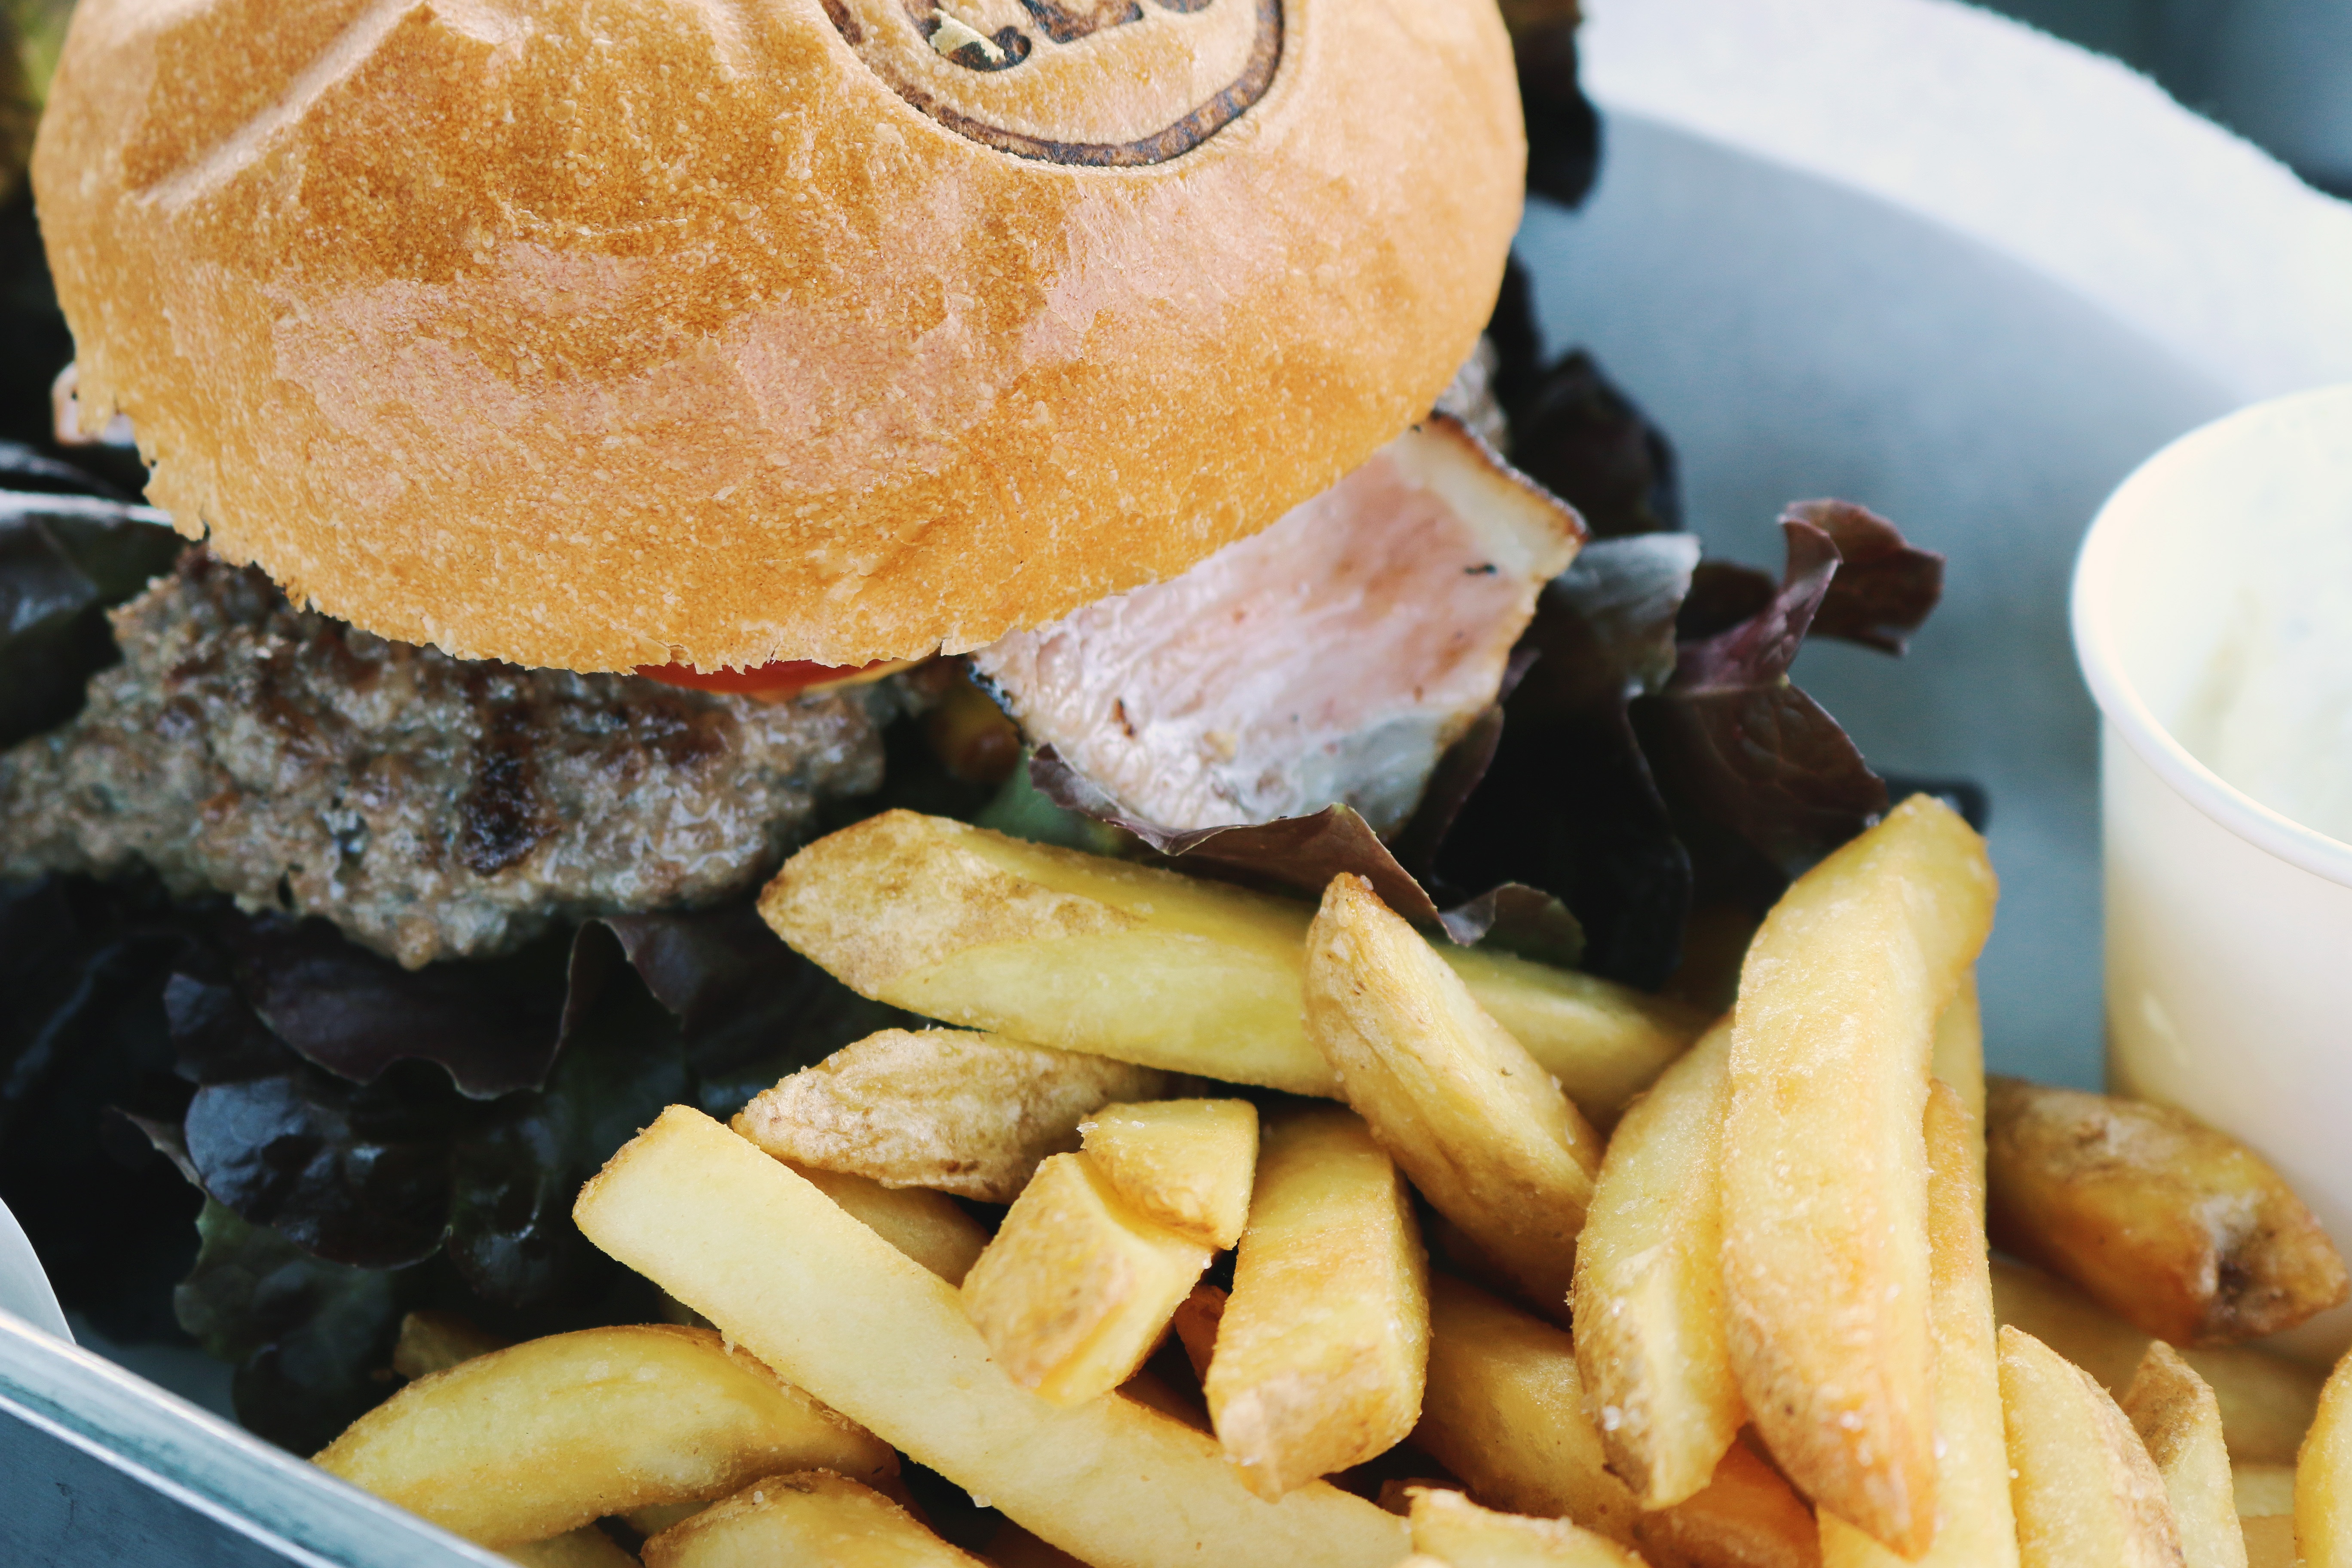
dish, meal, food, cooking, produce, vegetable, breakfast, meat, lunch, cuisine, hamburger, bun, dinner, fries, junk food, grilling